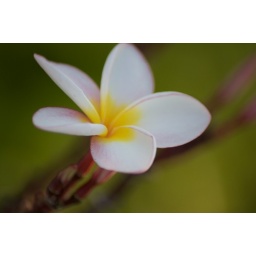
Sinks in green ocean